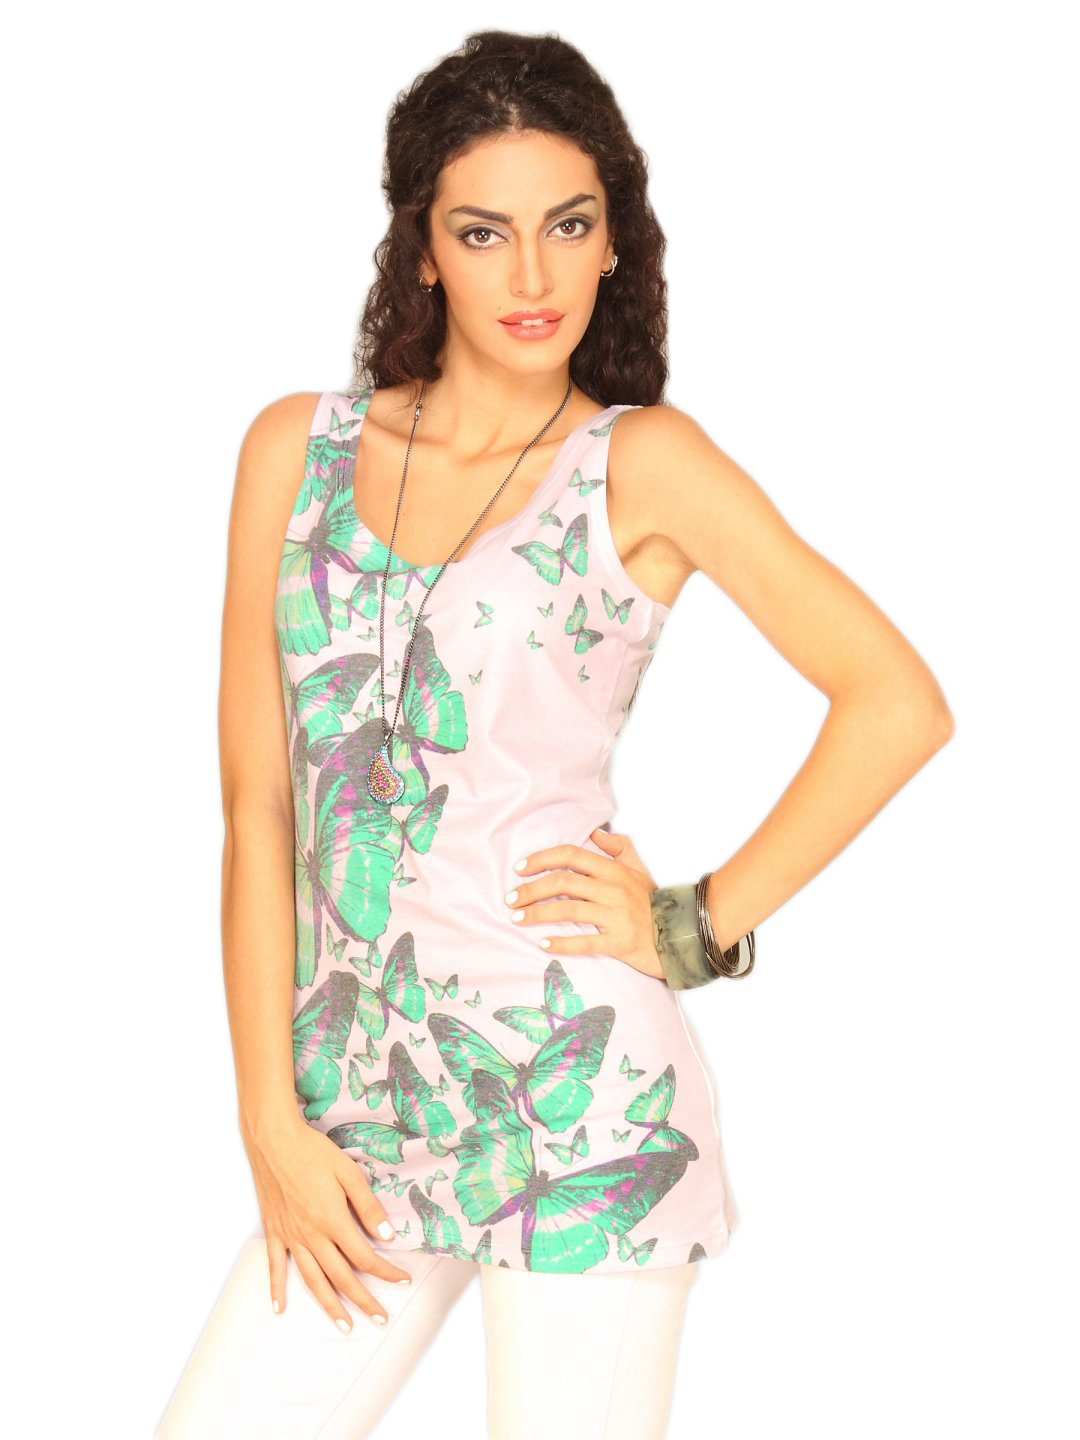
UCB Women Photo Print Lavender Top
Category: Apparel / Topwear / Tops
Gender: Women
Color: Brown
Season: Summer 2011
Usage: Casual